History of Lae

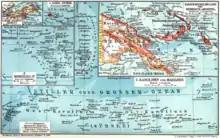
Map of the Kaiserwilhelmsland, the German colony of New Guinea, 1884–1919

The first Germans were probably from the Dutch East India Company: during Abel Tasman's first voyage.